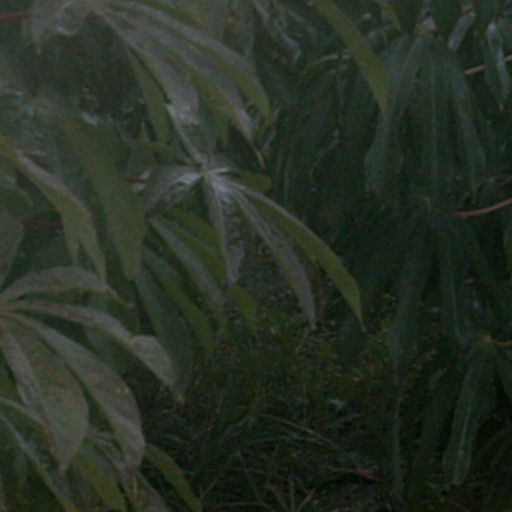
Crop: cassava